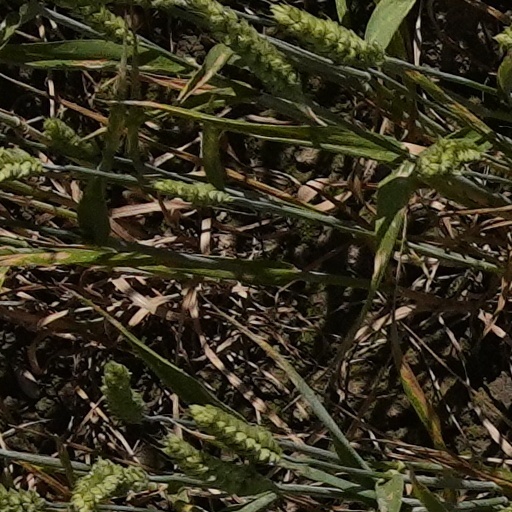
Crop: wheat